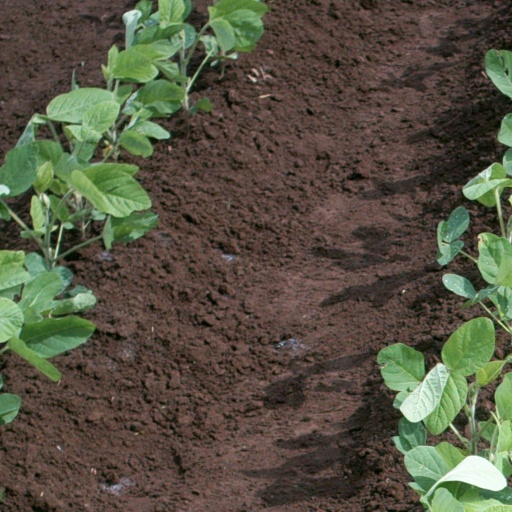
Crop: soybean